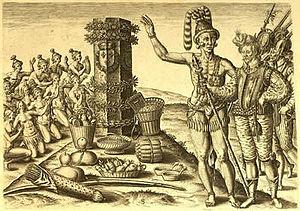
Jean Ribault, ou Ribaut, né à Dieppe en 1520 et exécuté par les soldats de l'amiral espagnol Pedro Menéndez de Avilés à Fort Caroline en Floride française le 12 octobre 1565, est un capitaine de la marine et un explorateur français.
La Floride française est un territoire colonial éphémère créé par des Huguenots français au XVIᵉ siècle. Après trois expéditions en 1562, 1564 et 1565, les Français ont renoncé à coloniser la Floride. Il s'étaient établis notamment le long de la « rivière de May », où ils avaient construit le bastion de Charlesfort.
La Floride est un État américain situé dans le sud-est des États-Unis, sur la côte dite du Golfe. Elle est bordée à l’ouest par le golfe du Mexique, au nord par l'Alabama et la Géorgie et à l’est par l’océan Atlantique. Avec plus de 21 millions d'habitants en 2019, il s'agit du troisième État le plus peuplé du pays. Avec une superficie de 170 451 km², la Floride se classe au 22ᵉ rang des États américains. Sa capitale politique est Tallahassee, mais l'agglomération la plus peuplée est Miami, qui compte plus de 6,1 millions d'habitants.
Charlesfort a été l'un des bastions de défense de la colonie de la Floride française au XVIᵉ siècle. Le site, sur Parris Island, dans l'actuelle Caroline du Sud, a été fouillé dans les années 1980. Il contient les fondations du fort ainsi que de la mission espagnole Santa Elena qui l'a supplanté.